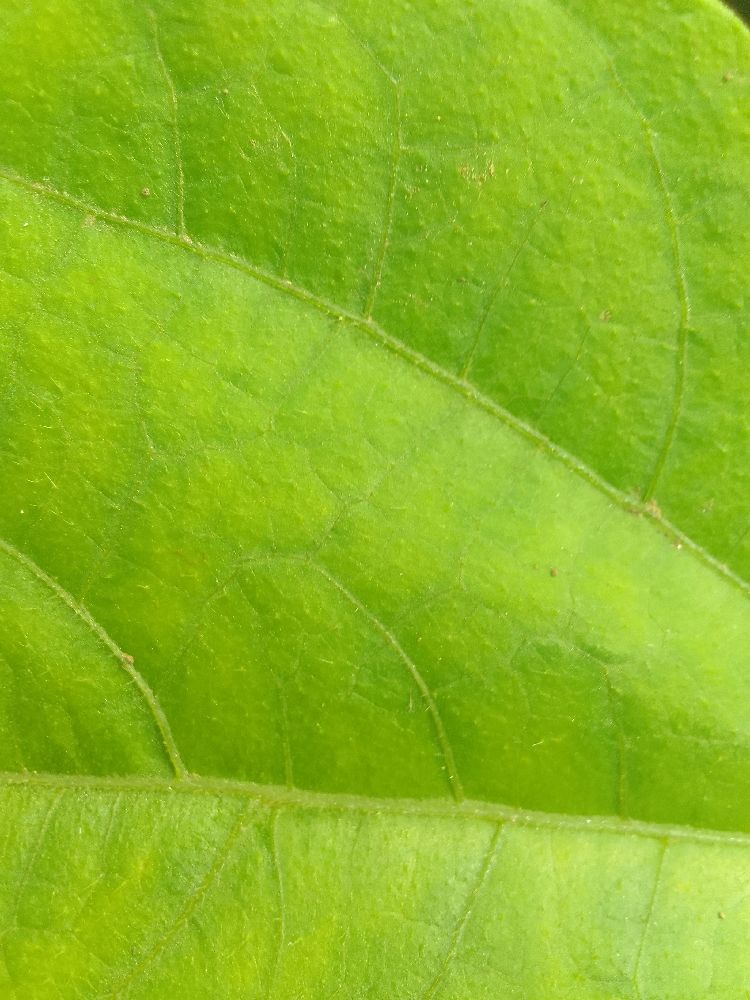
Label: healthy